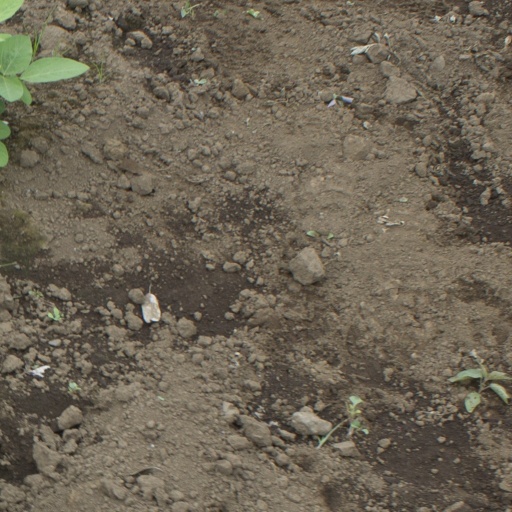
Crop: soybean